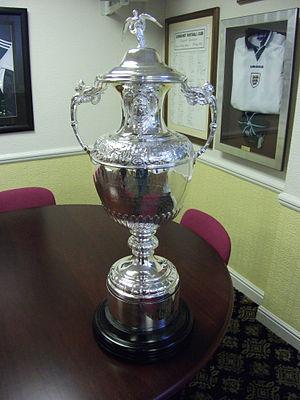
La Liverpool County Football Association Senior Cup, plus connue sous le nom de Liverpool Senior Cup, est une compétition de football entre les équipes de la ville de Liverpool. Trois clubs professionnels participent : Everton, Liverpool et Tranmere Rovers. Les clubs amateurs jouent avec leur équipe première alors que les clubs professionnels jouent généralement avec leur équipe réserve.